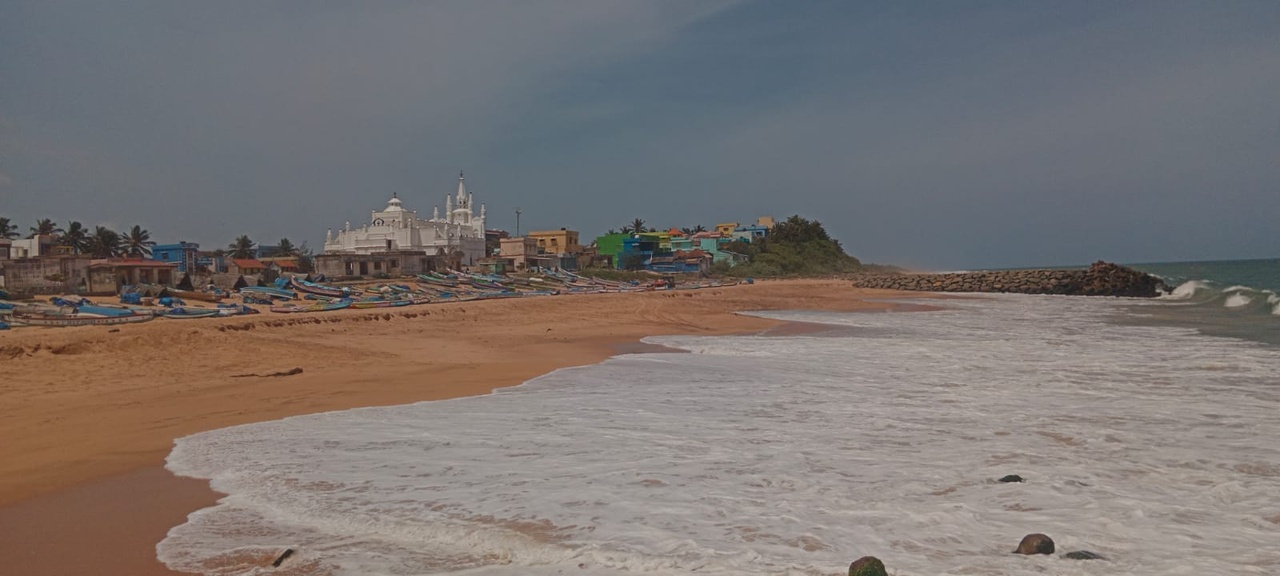
Kanyakumari is popular because it is the only places on earth, where you can see the Sun Rise and Sun Set from the ocean. It is the only place in India where one can enjoy the unique spectacle of Sunset and Moonrise simultaneously on full moon days.